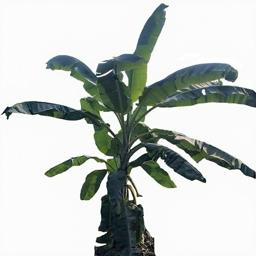
Label: MALBHOG LEAF